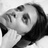
Emotion: sad